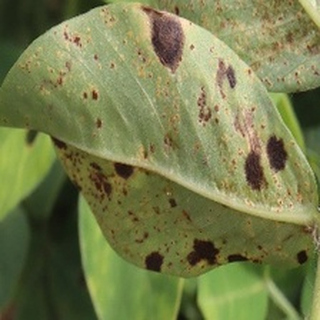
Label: groundnut_rust